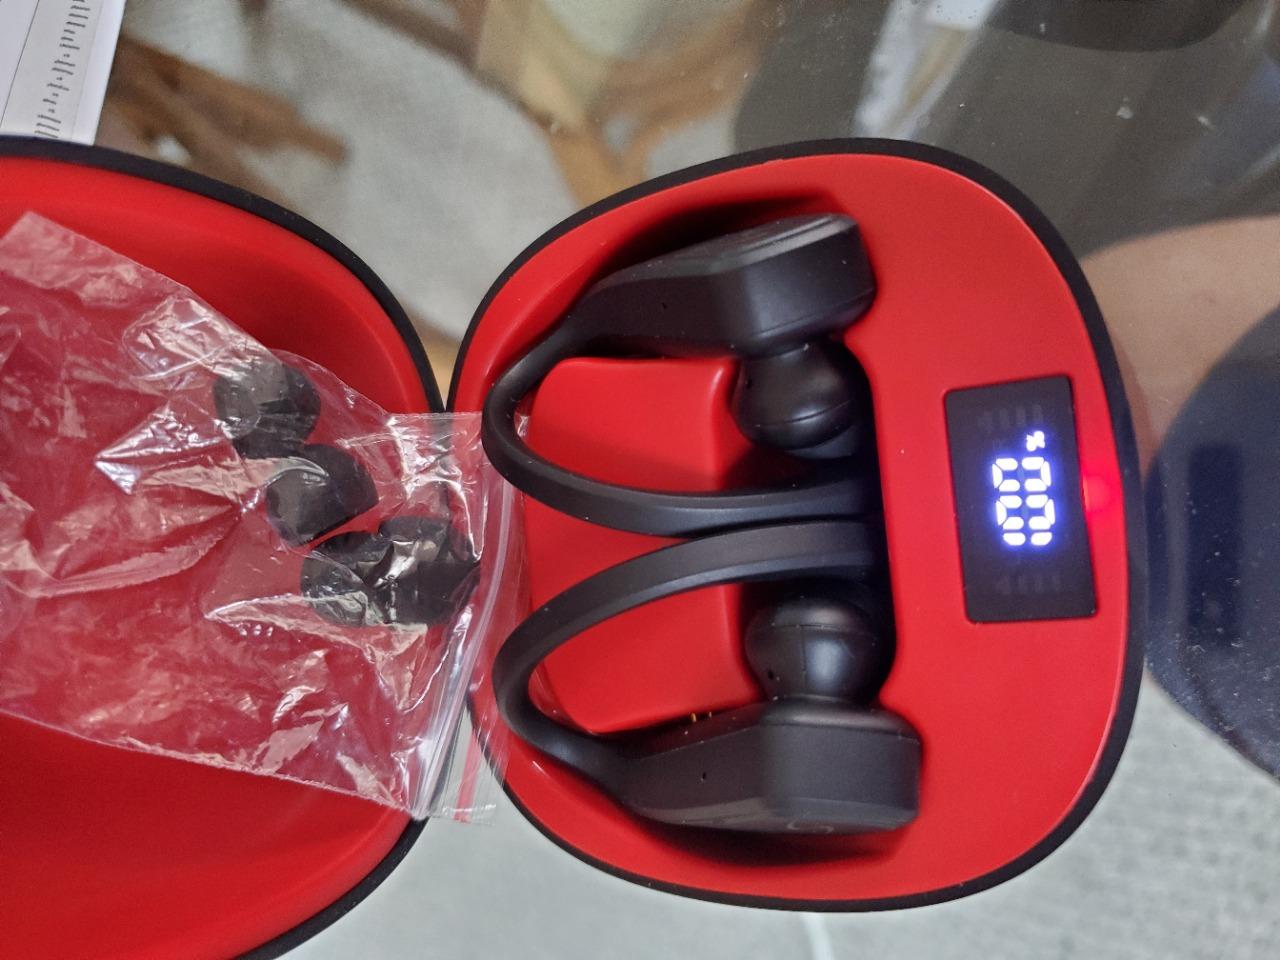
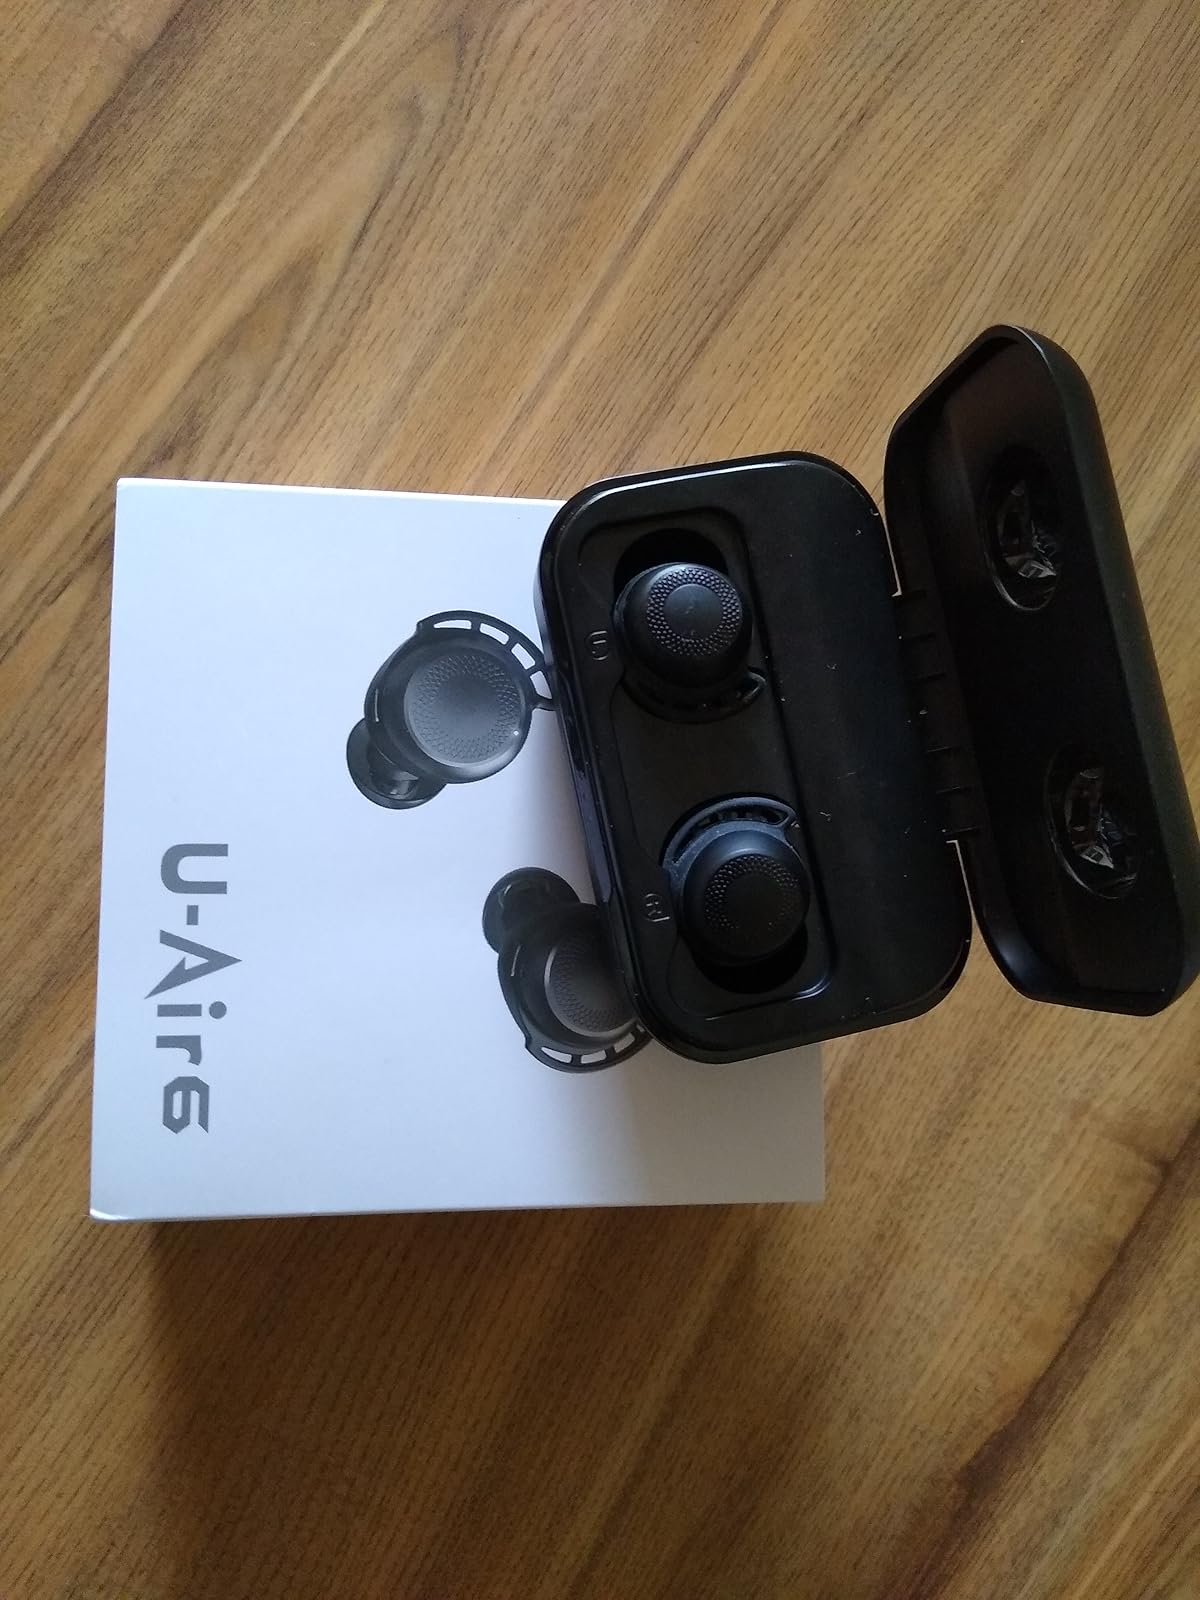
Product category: earbuds
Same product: no